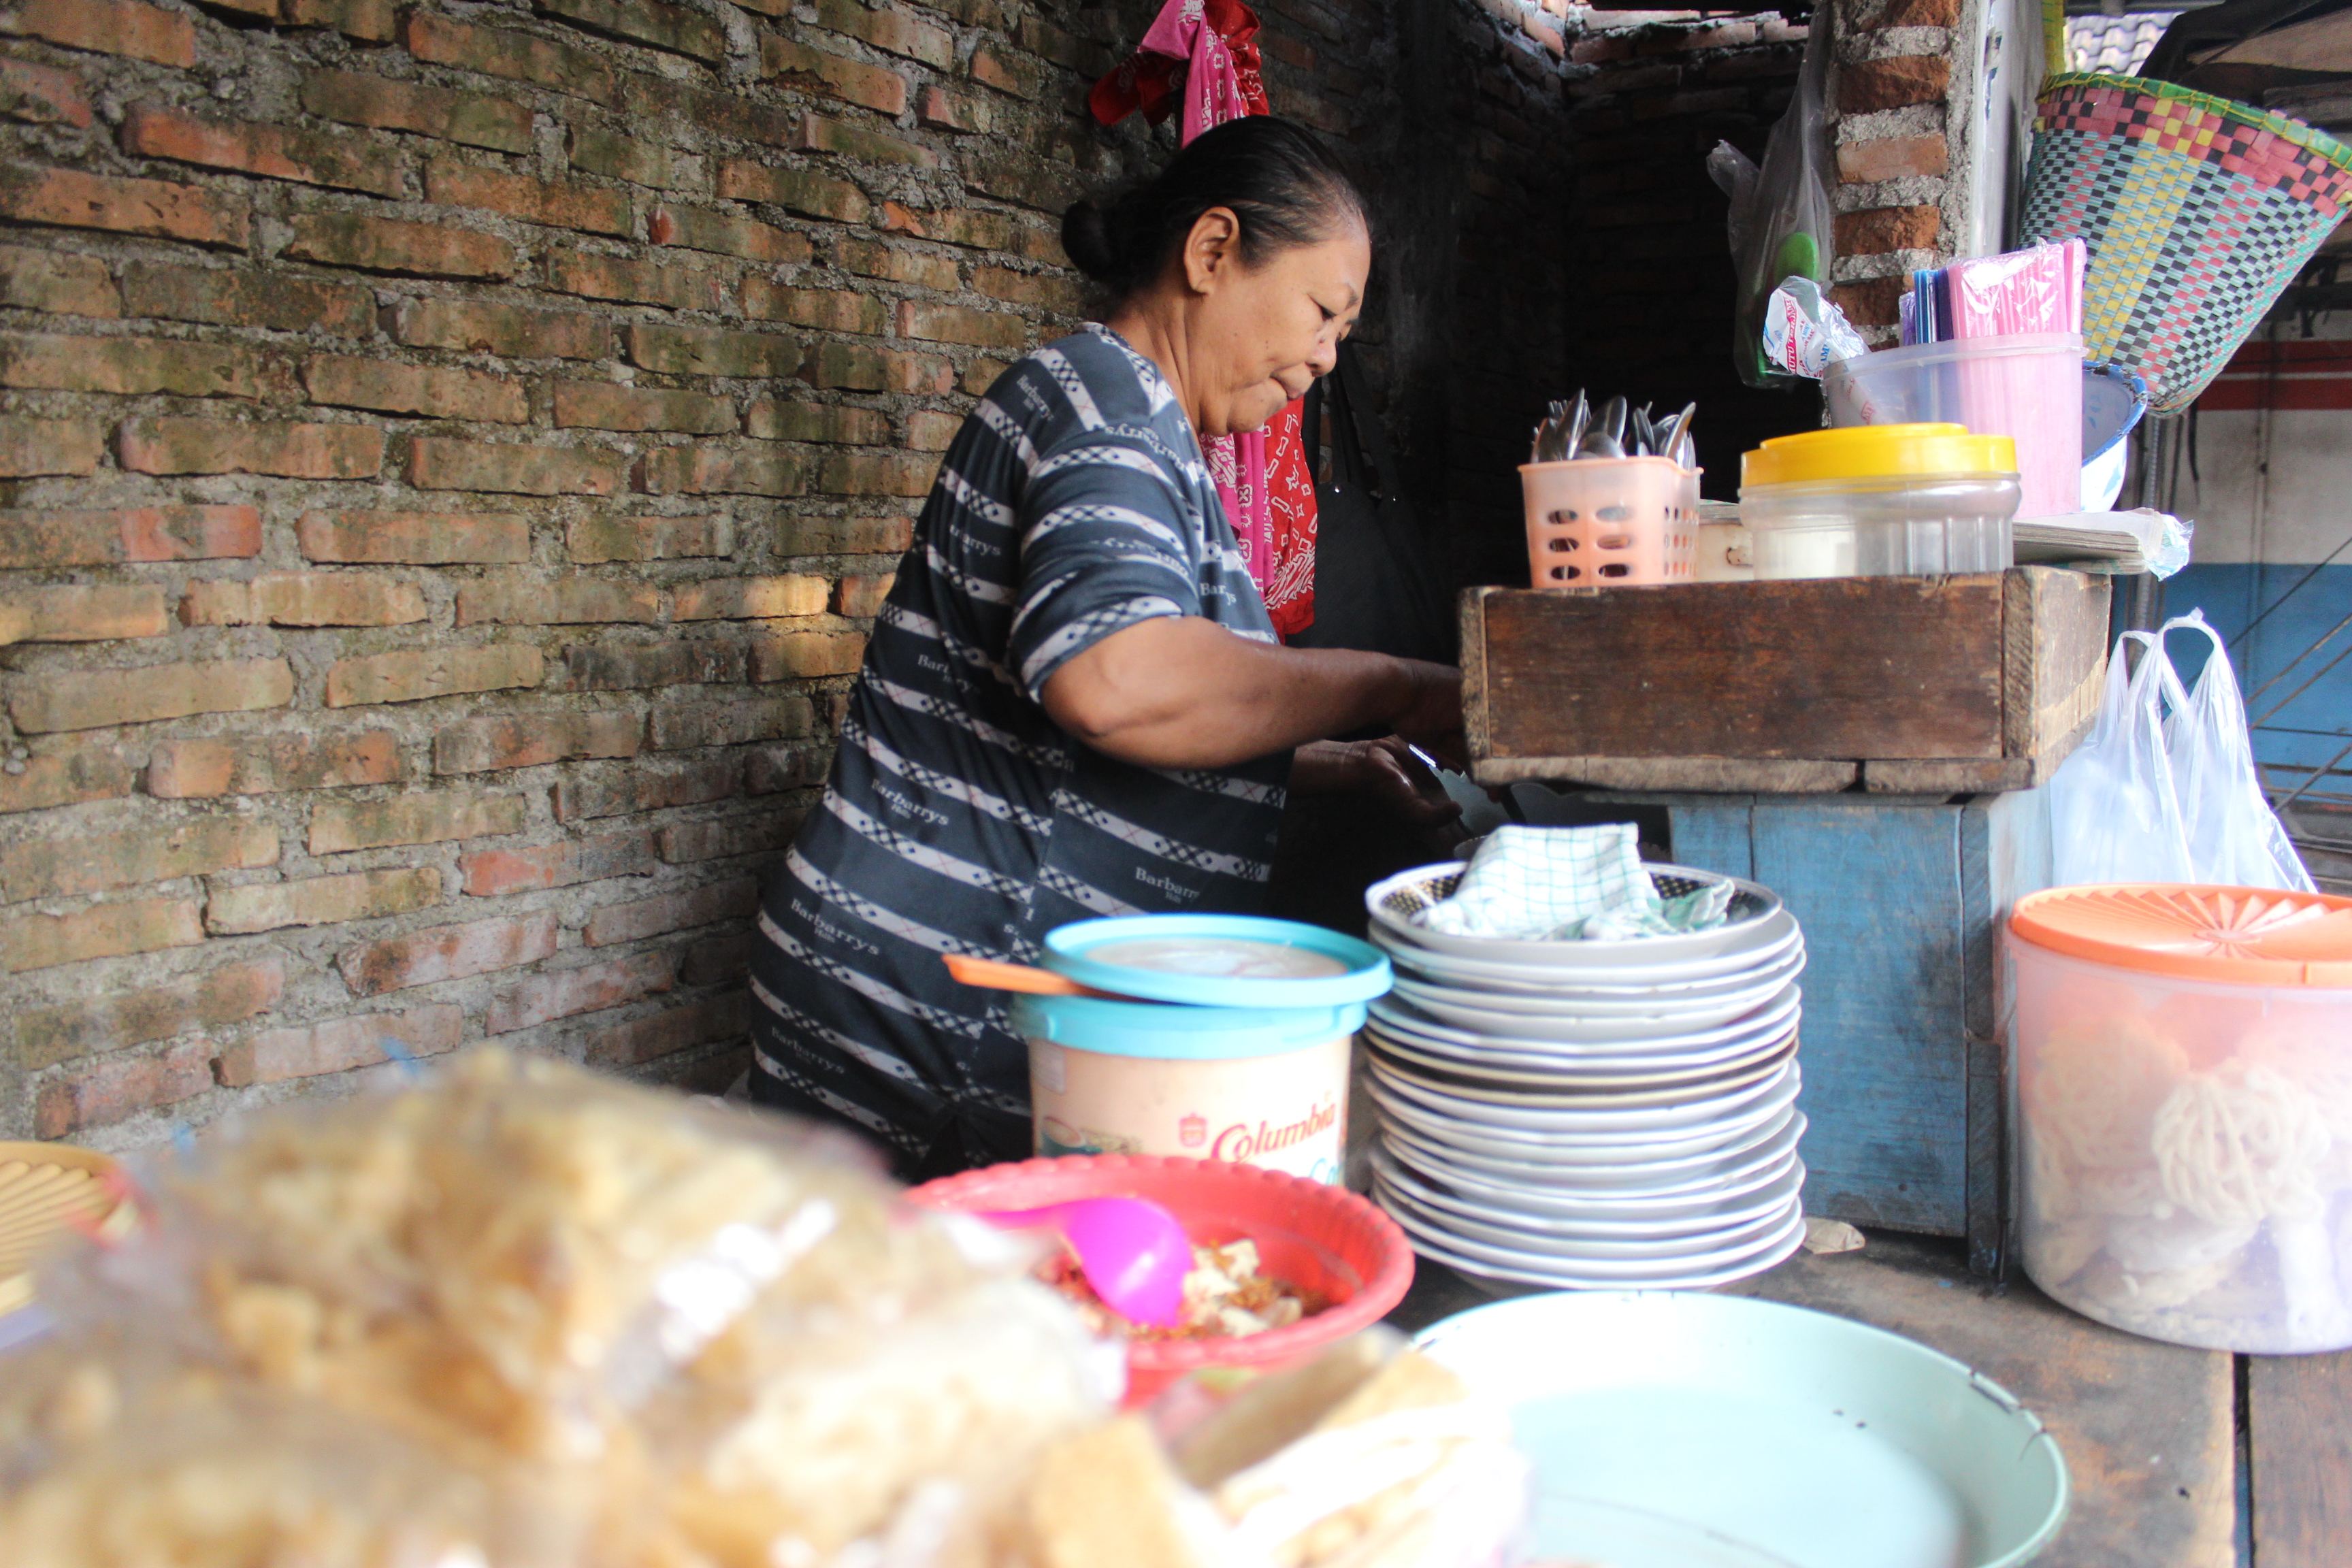
morning, market, traditional, breakfast, eat, food, buyer, nice, street food, cuisine, dish, baking, meal, brunch, sweetness, lunch